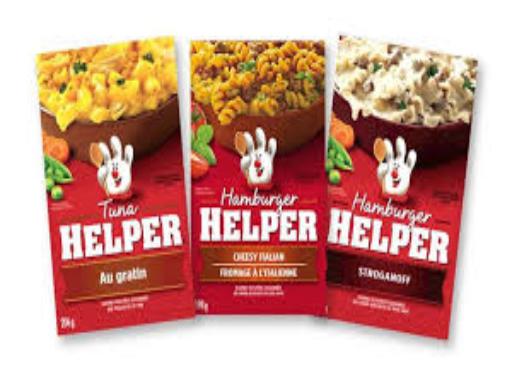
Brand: Hamburger Helper
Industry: Food